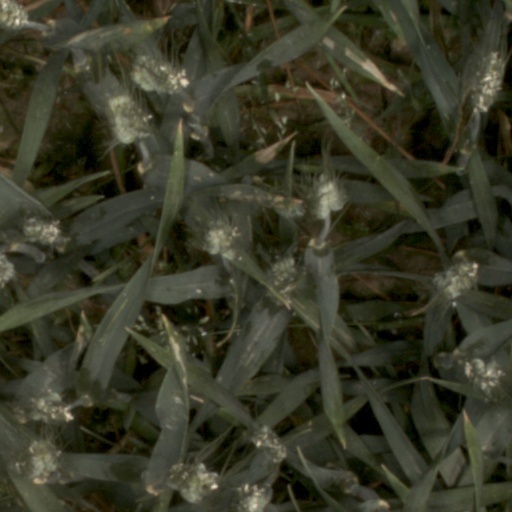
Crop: wheat